Pride parade

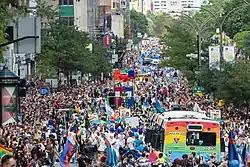
Montreal Pride Parade in 2018.

The oldest pride parade in Poland, the Equality Parade in Warsaw, has been organized since 2001. In 2005, the parade was forbidden by local authorities (including then-Mayor Lech Kaczyński) but occurred nevertheless. The ban was later declared a violation of the European Convention on Human Rights (Bączkowski and Others v. Poland). In 2008, more than 1,800 people joined the march. In 2010 EuroPride took place in Warsaw with approximately 8,000 participants. The last parade in Warsaw, in 2019, drew 80,000 people. Other Polish cities which host pride parades are Kraków, Łódź, Poznań, Gdańsk, Toruń, Wrocław, Lublin, Częstochowa, Rzeszów, Opole, Zielona Góra, Konin, Bydgoszcz, Szczecin, Kalisz, Koszalin, Olsztyn, Kielce, Gniezno, Katowice, Białystok, Radomsko, and Płock.